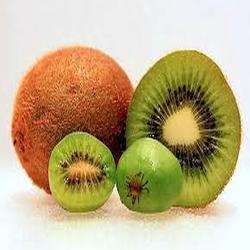
Label: Kiwi